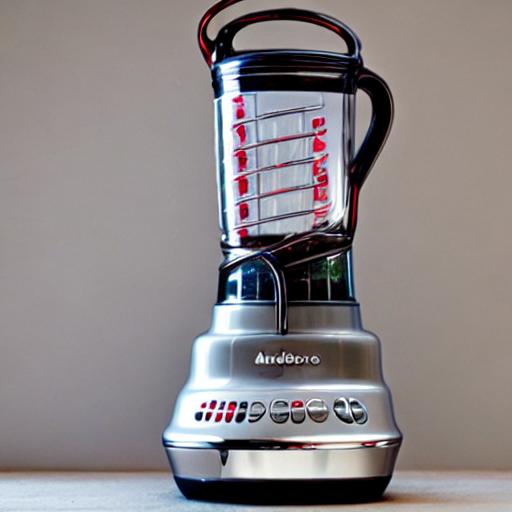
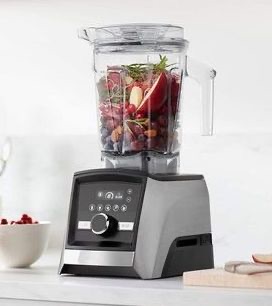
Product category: items_blender
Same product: no